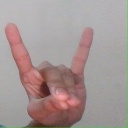
अक्षर: श